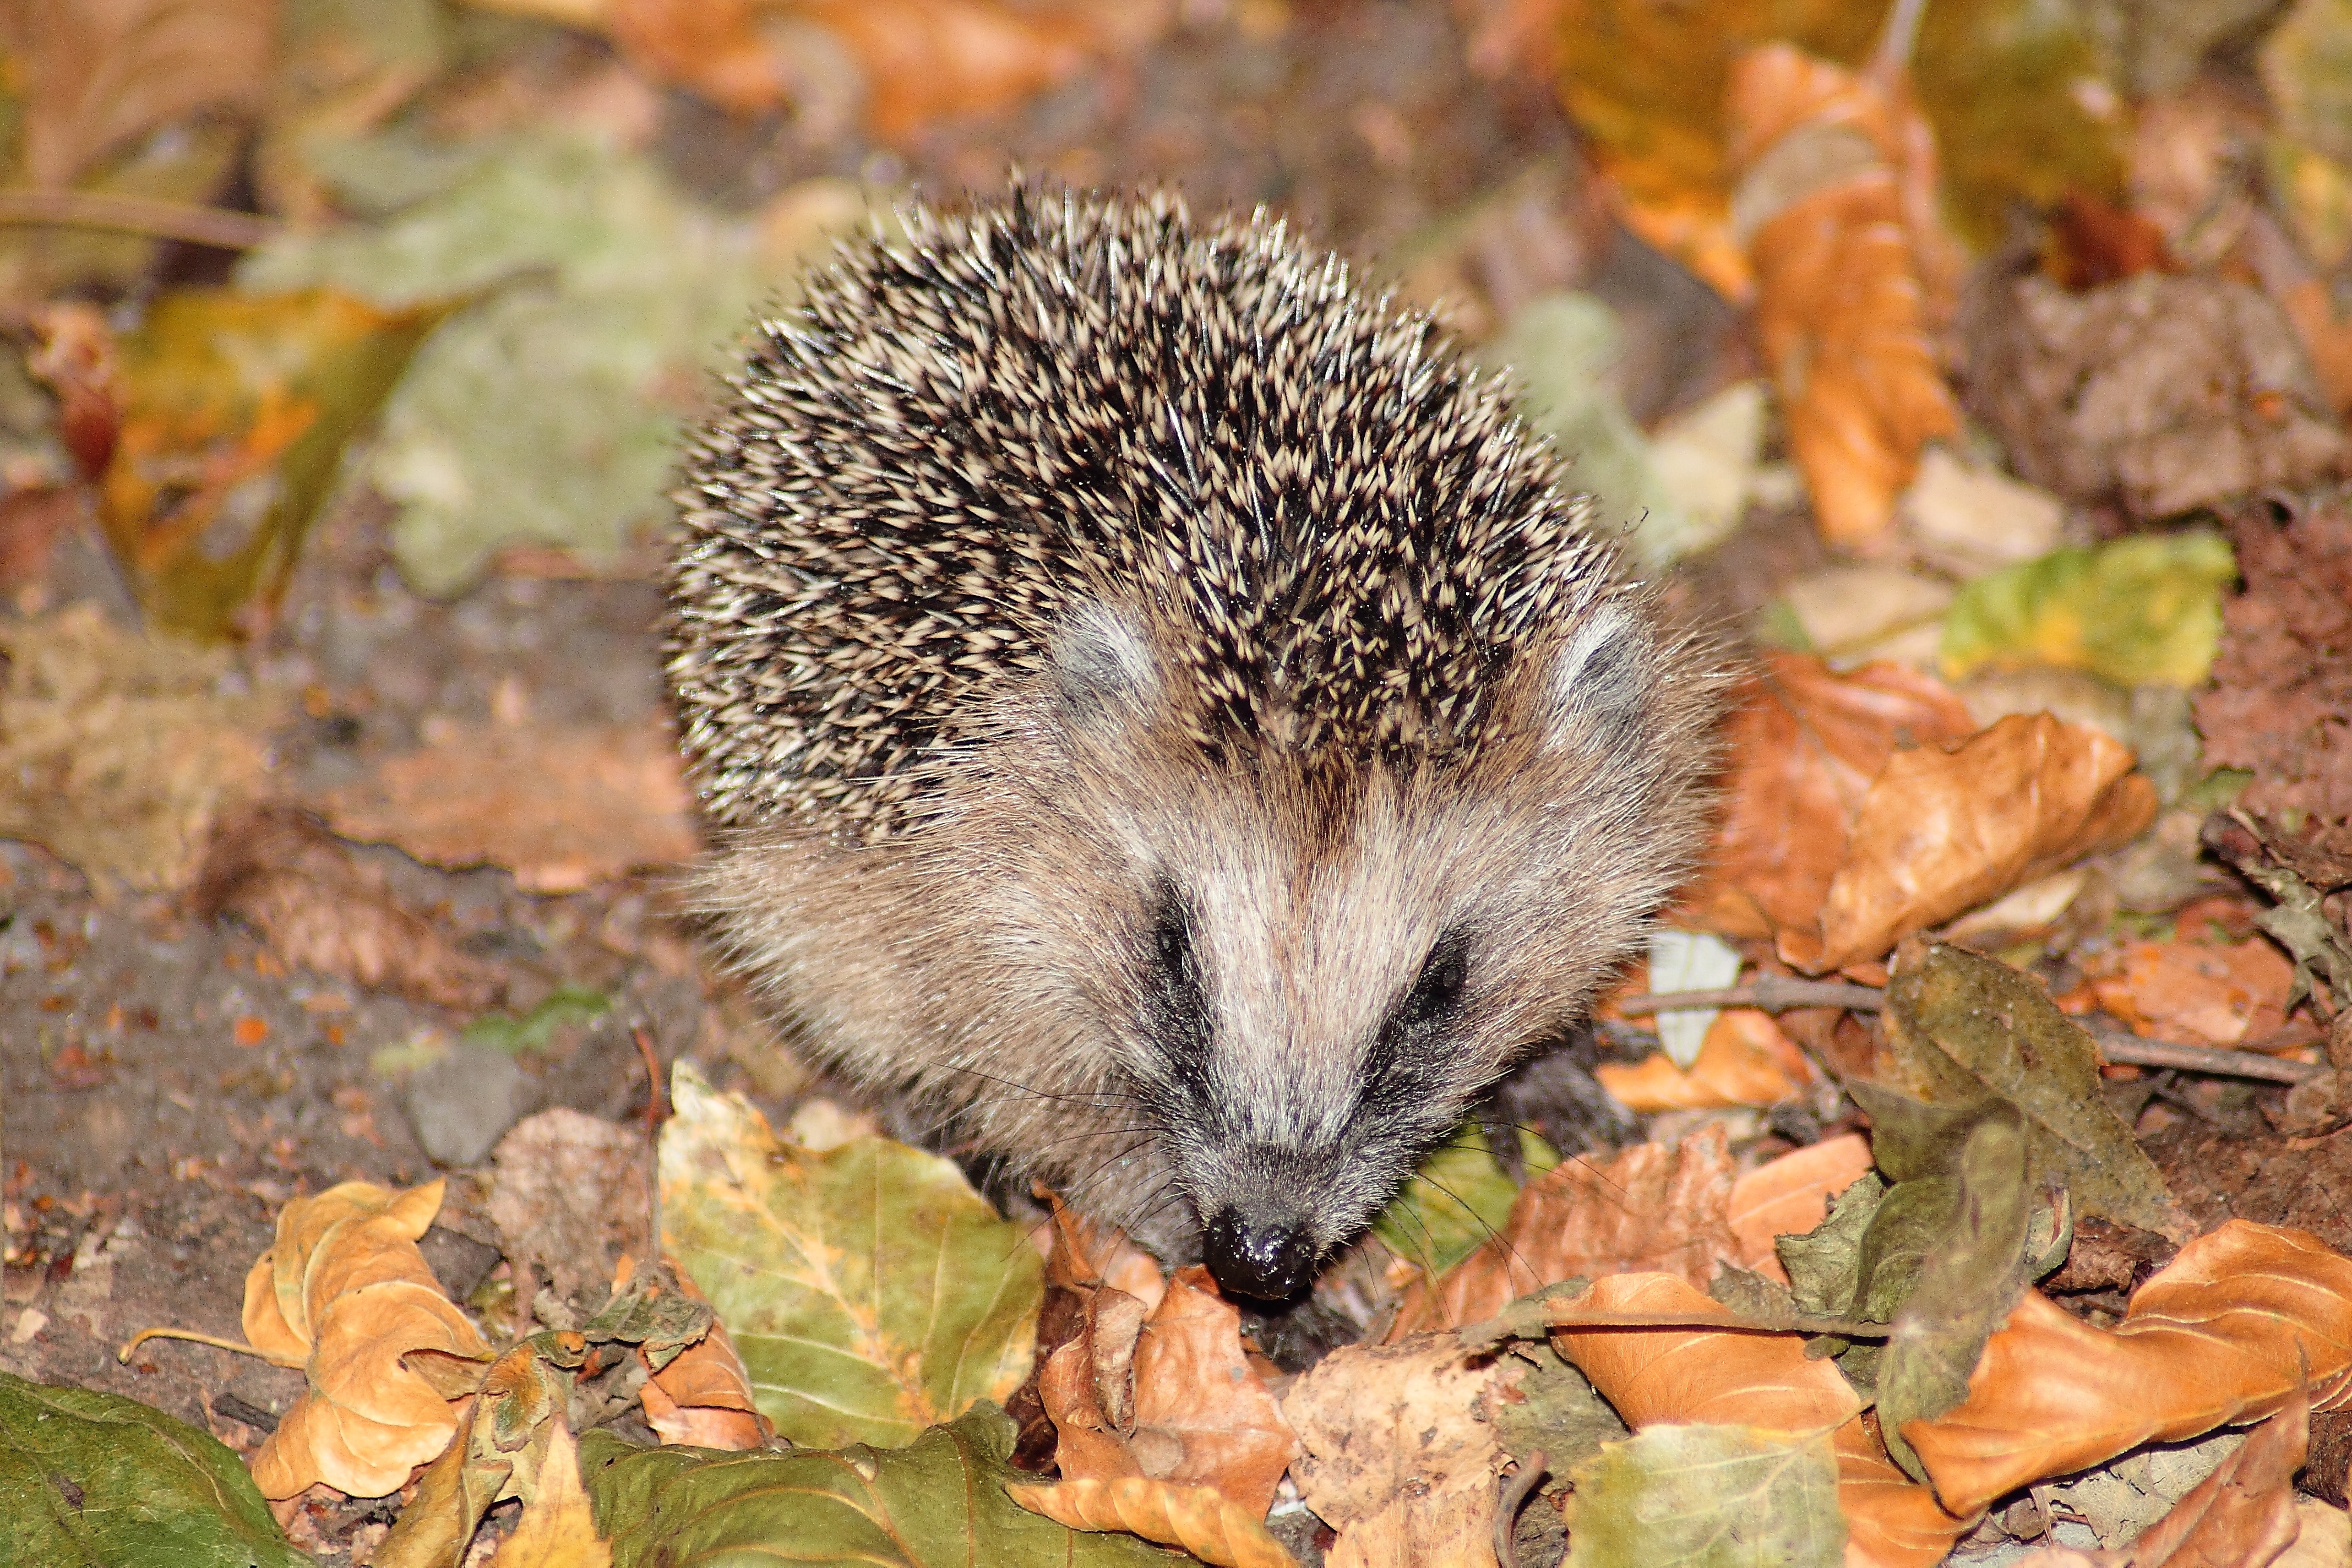
animal, cute, wildlife, young, mammal, fauna, hedgehog, vertebrate, fall foliage, foraging, spur, hannah, echidna, erinaceidae, domesticated hedgehog